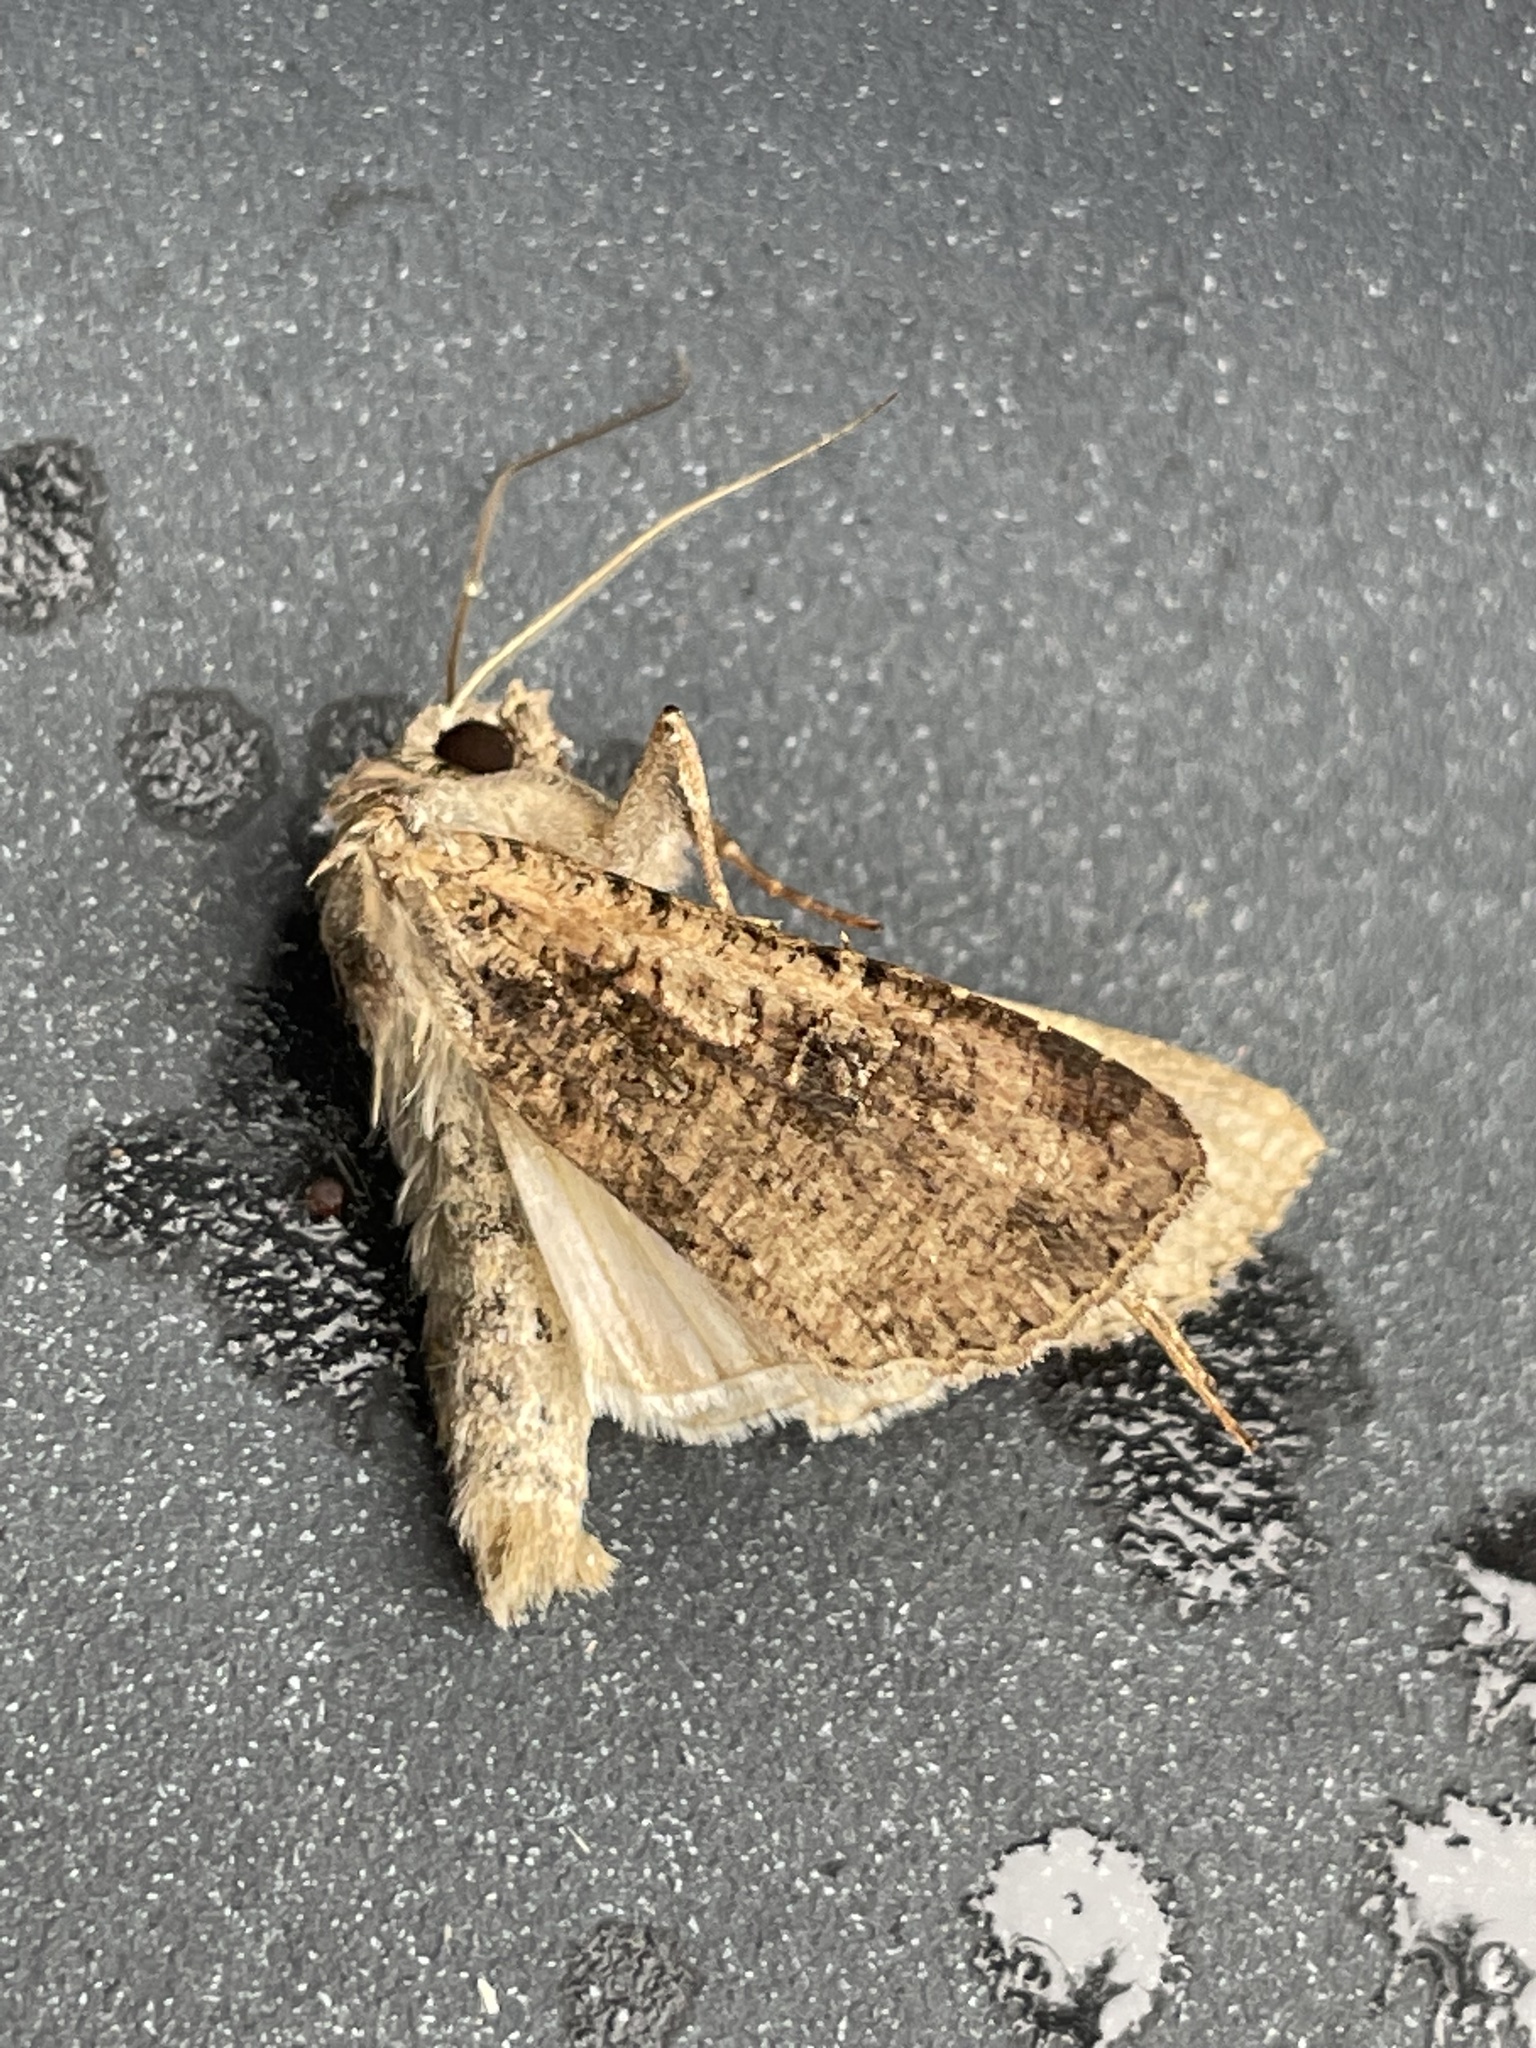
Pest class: cutworms